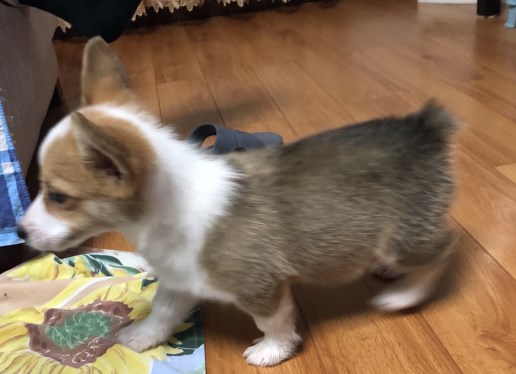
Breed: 2909-n000116-Cardigan